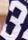
Number: 3